Standup paddleboarding

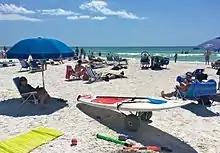
Paddleboard and paddle on the beach at Siesta Key, Florida

In 2018, Cal Major became the first person to paddle Land's End to John o' Groats, the classic British long-distance journey, taking 59 days. Her route took her along the Cornish and Devon coast into the Bristol Channel, up the River Severn and by canals to Blackpool, by sea around Cumbria and the Mull of Galloway, across the Firth of Clyde to the Isle of Arran, along the whole of the Caledonian Canal, and up the coast of northeast Scotland.